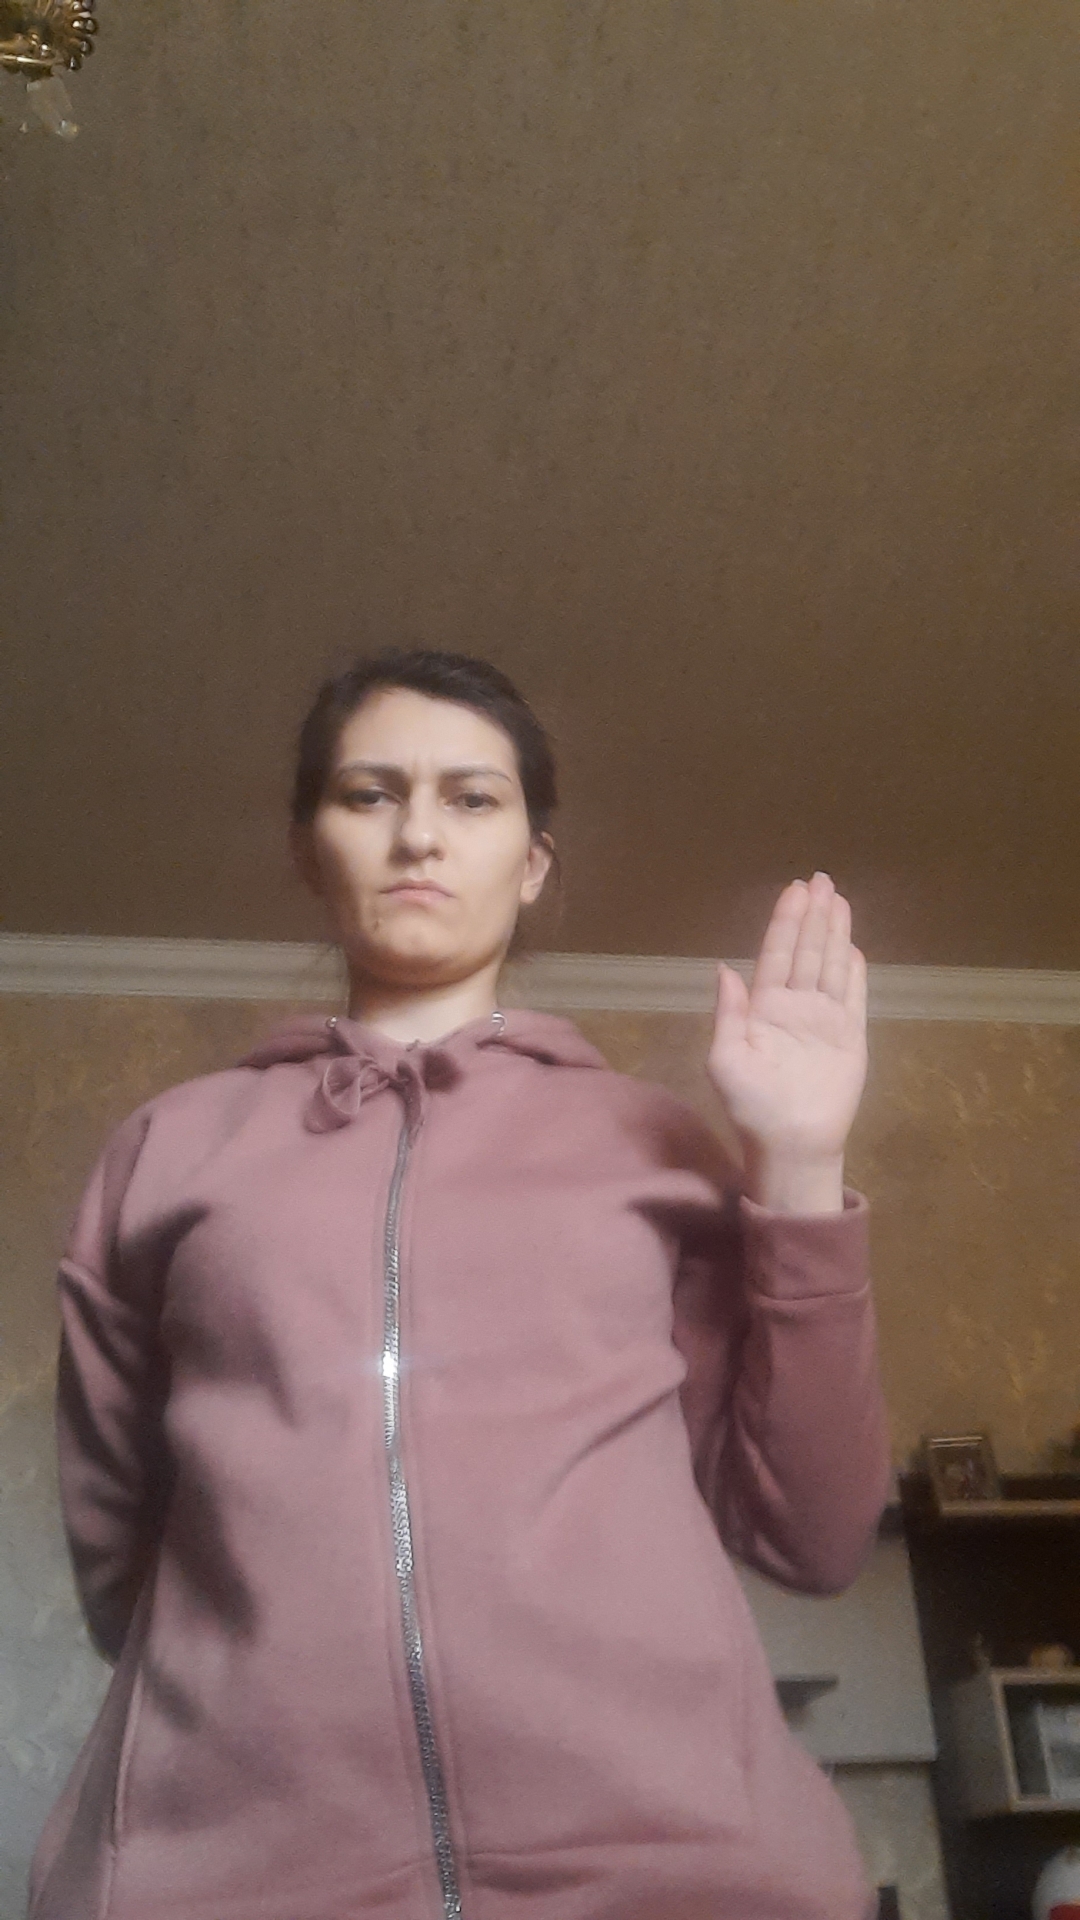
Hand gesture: stop